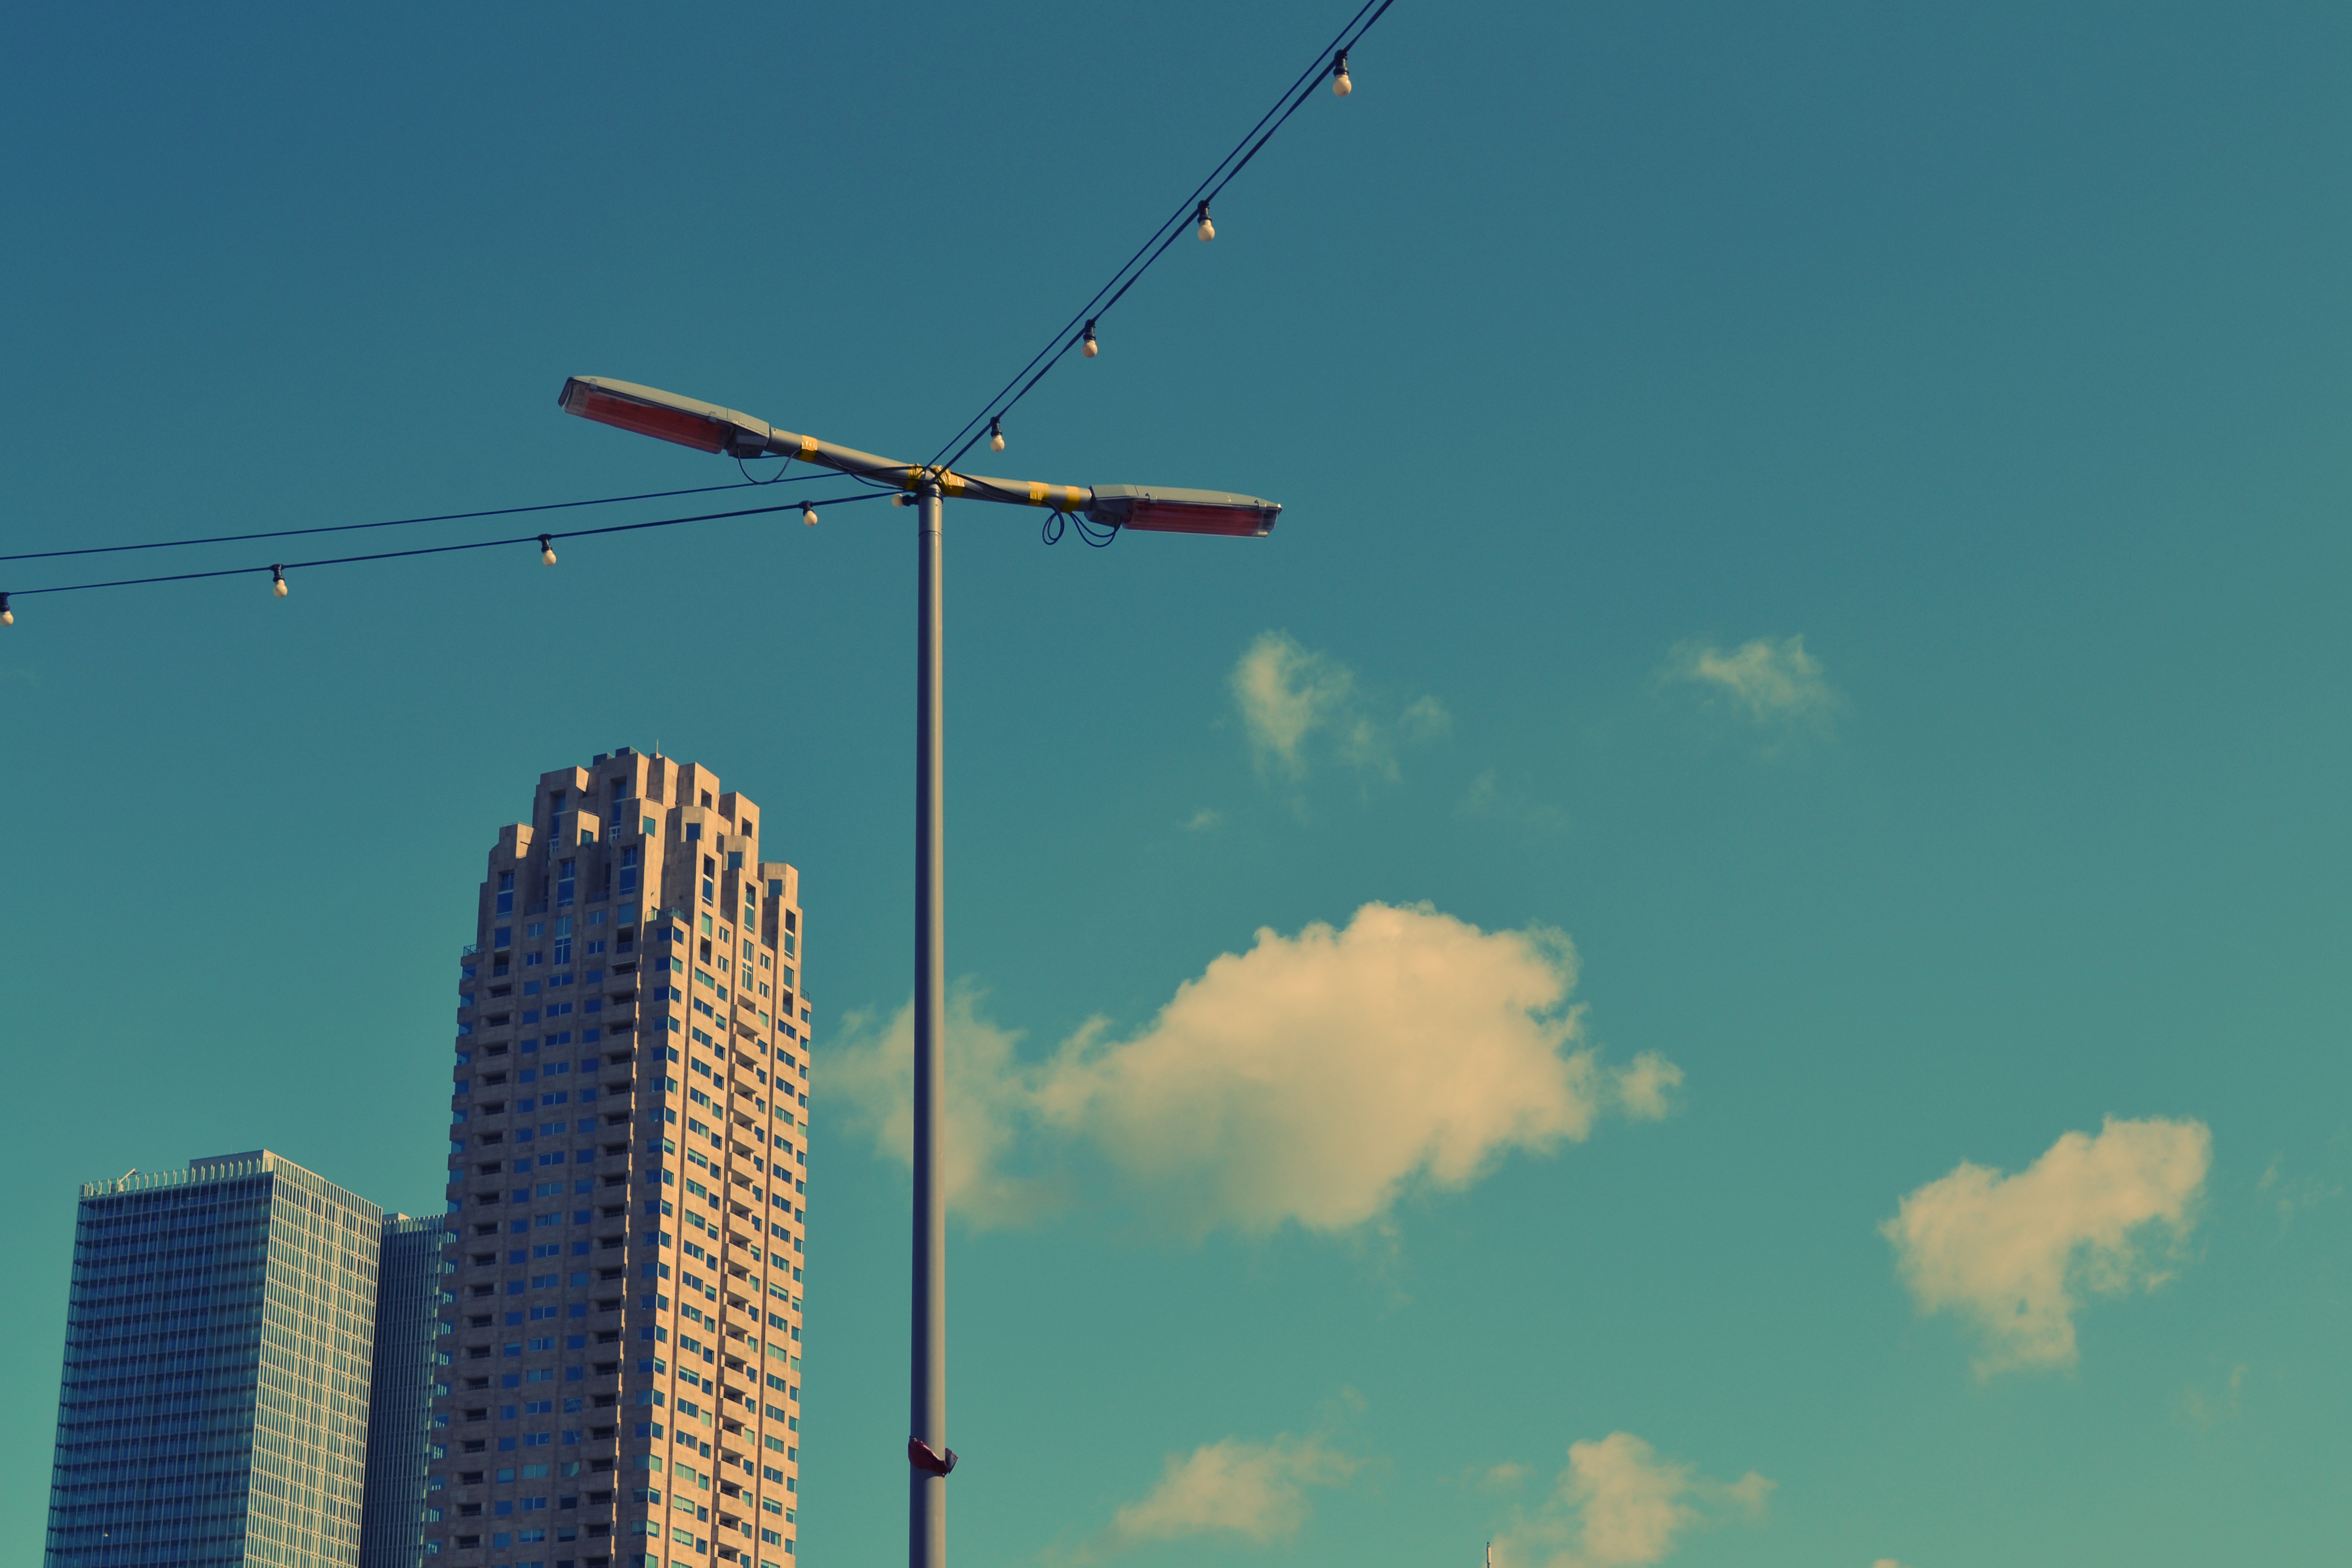
cloud, architecture, sky, wind, city, urban, line, mast, machine, blue, street light, lamp post, lighting, clouds, buildings, towers, high rises, string lights, atmosphere of earth